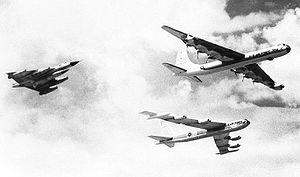
La dissuasion nucléaire est l'un des aspects majeurs de la guerre froide entre les États-Unis et l'URSS, non que l'arme nucléaire soit à l'origine de leur face à face, mais parce qu'elle joue un rôle central dans les stratégies de sécurité nationale et les relations internationales durant toute cette période de l'histoire.
Le Convair B-58 Hustler est un bombardier américain des années 1960, le premier capable d'atteindre une vitesse de Mach 2. Il se caractérise par une aile delta, sous laquelle sont accrochés ses quatre turboréacteurs, et, par un énorme conteneur largable situé sous le fuselage. Développé pour le Strategic Air Command de la United States Air Force, il est conçu pour voler à haute altitude et à grande vitesse pour éviter les chasseurs soviétiques. L'introduction des missiles surface-air le force à un rôle de pénétration à basse altitude qui limite sérieusement son rayon d'action et son importance stratégique. Sa carrière opérationnelle est par conséquent courte, et son rôle repris par d'autres appareils supersoniques dits avions de pénétration, comme les F-111 Aardvark et B-1 Lancer.
Le Strategic Air Command, ou SAC, était un grand commandement de l'United States Air Force, formé en 1946 pour regrouper les unités de bombardement stratégique de l'USAF, destinées en particulier à employer les armes nucléaires des États-Unis. Il regroupait aussi bien des unités de bombardiers, que d'avions ravitailleurs, de chasseurs d'escorte, mais aussi de missiles balistiques intercontinentaux.